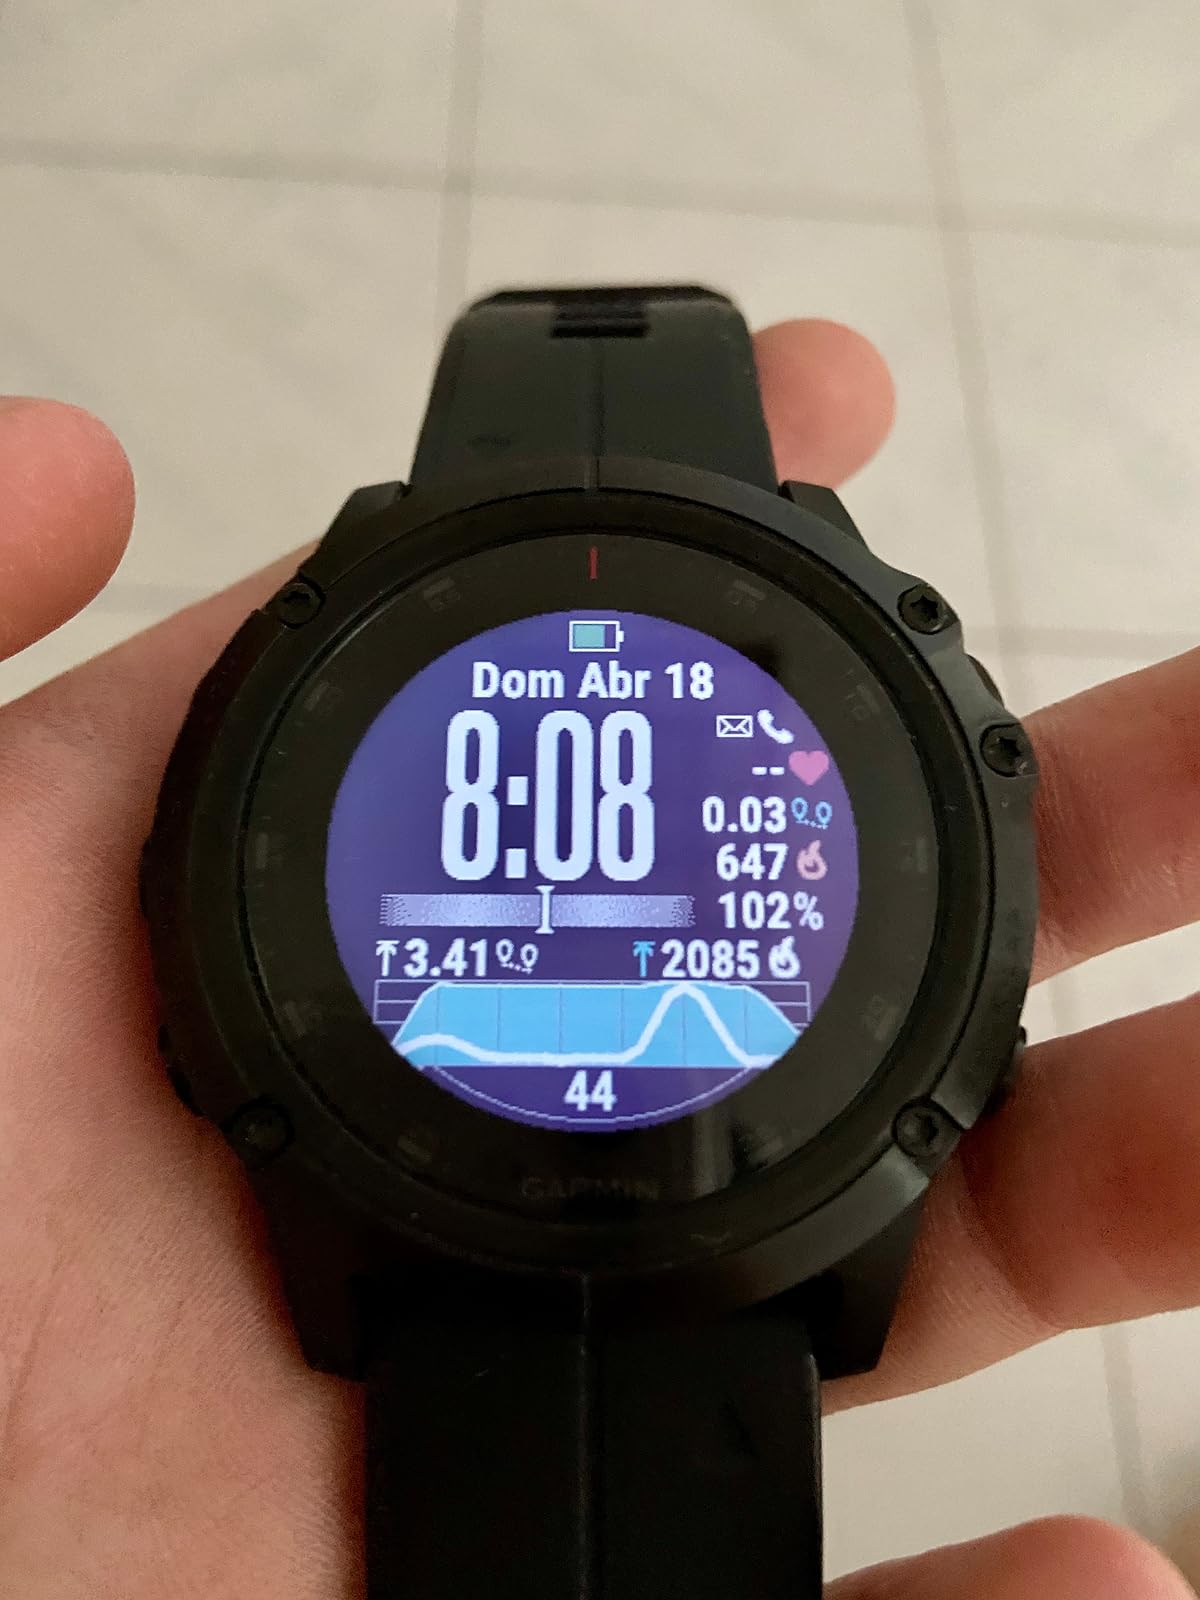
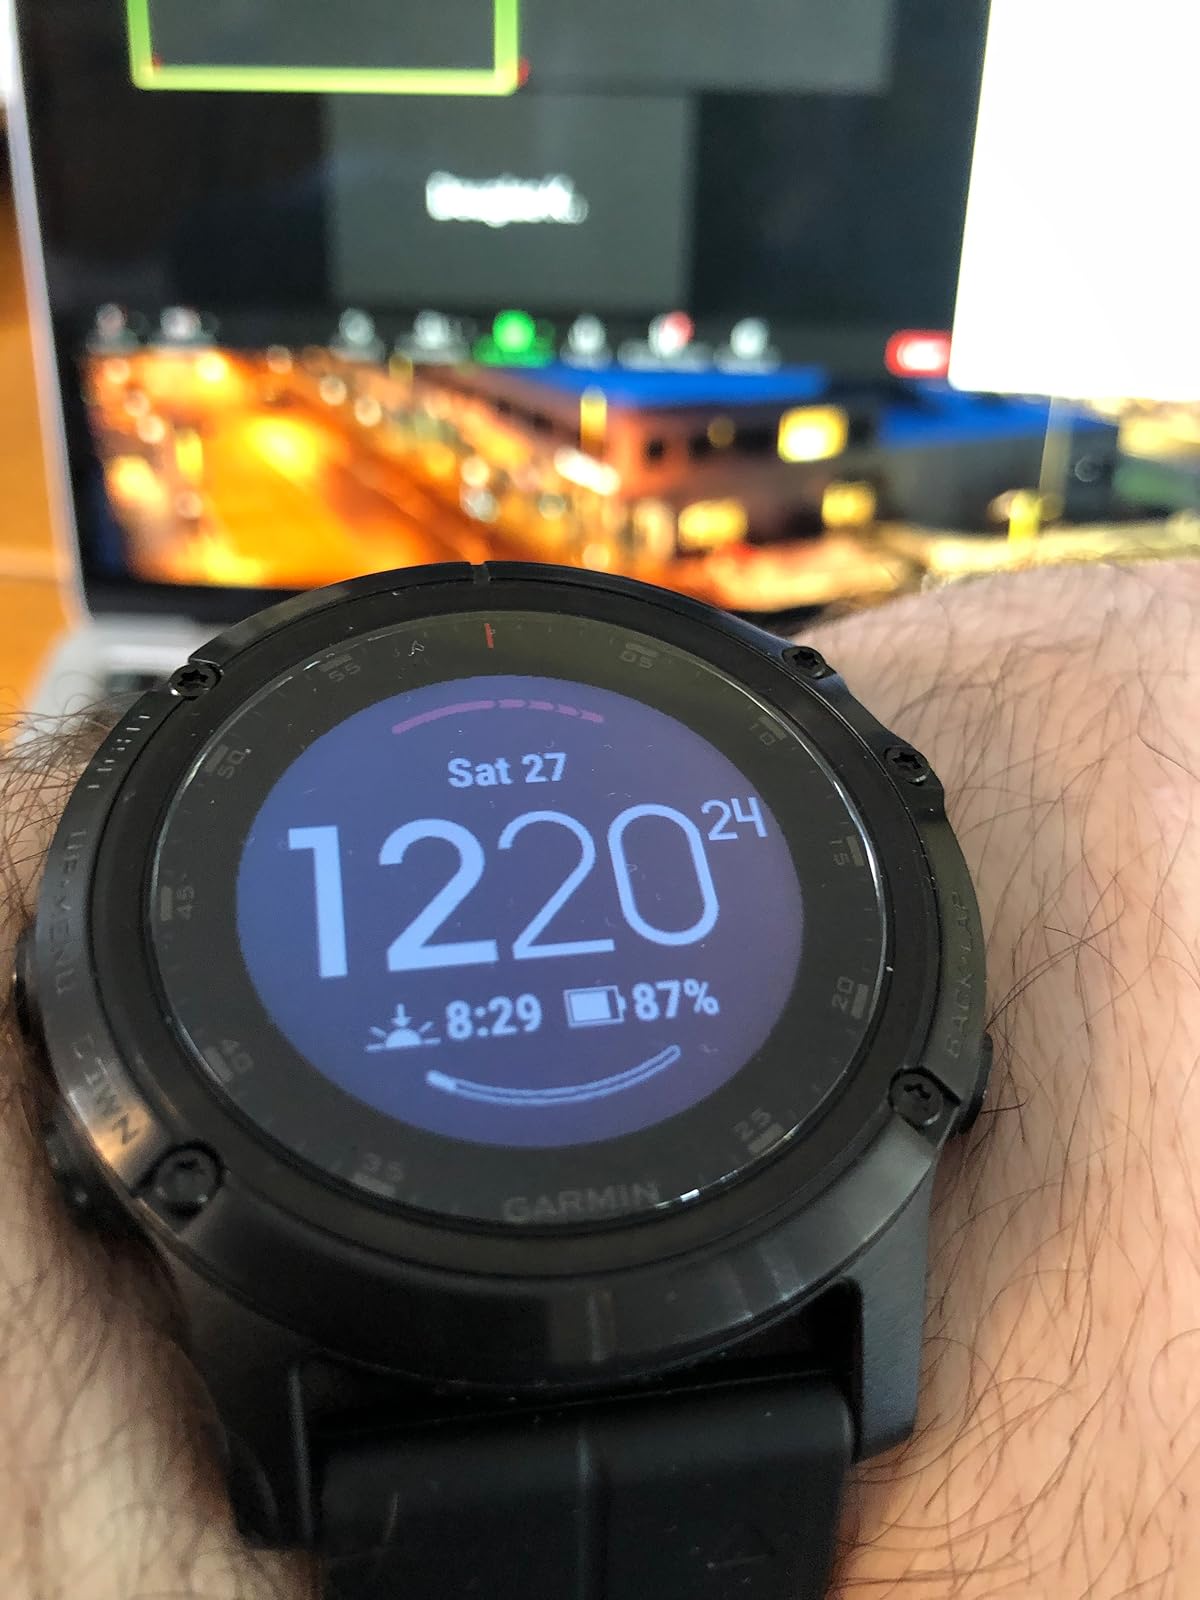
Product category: smartwatch
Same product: yes